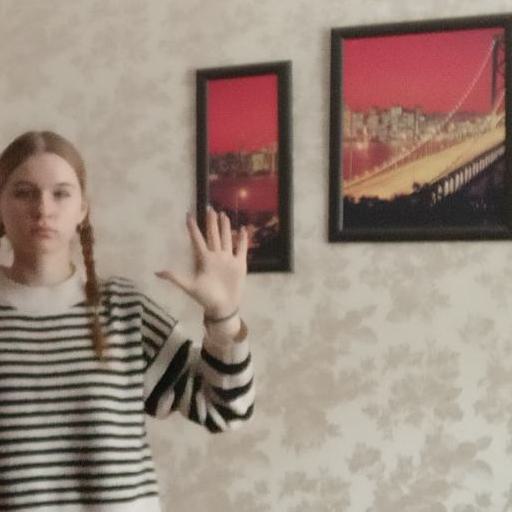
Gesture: palm